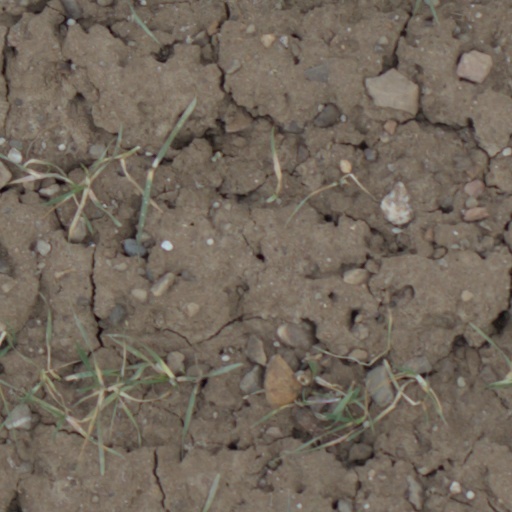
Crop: wheat